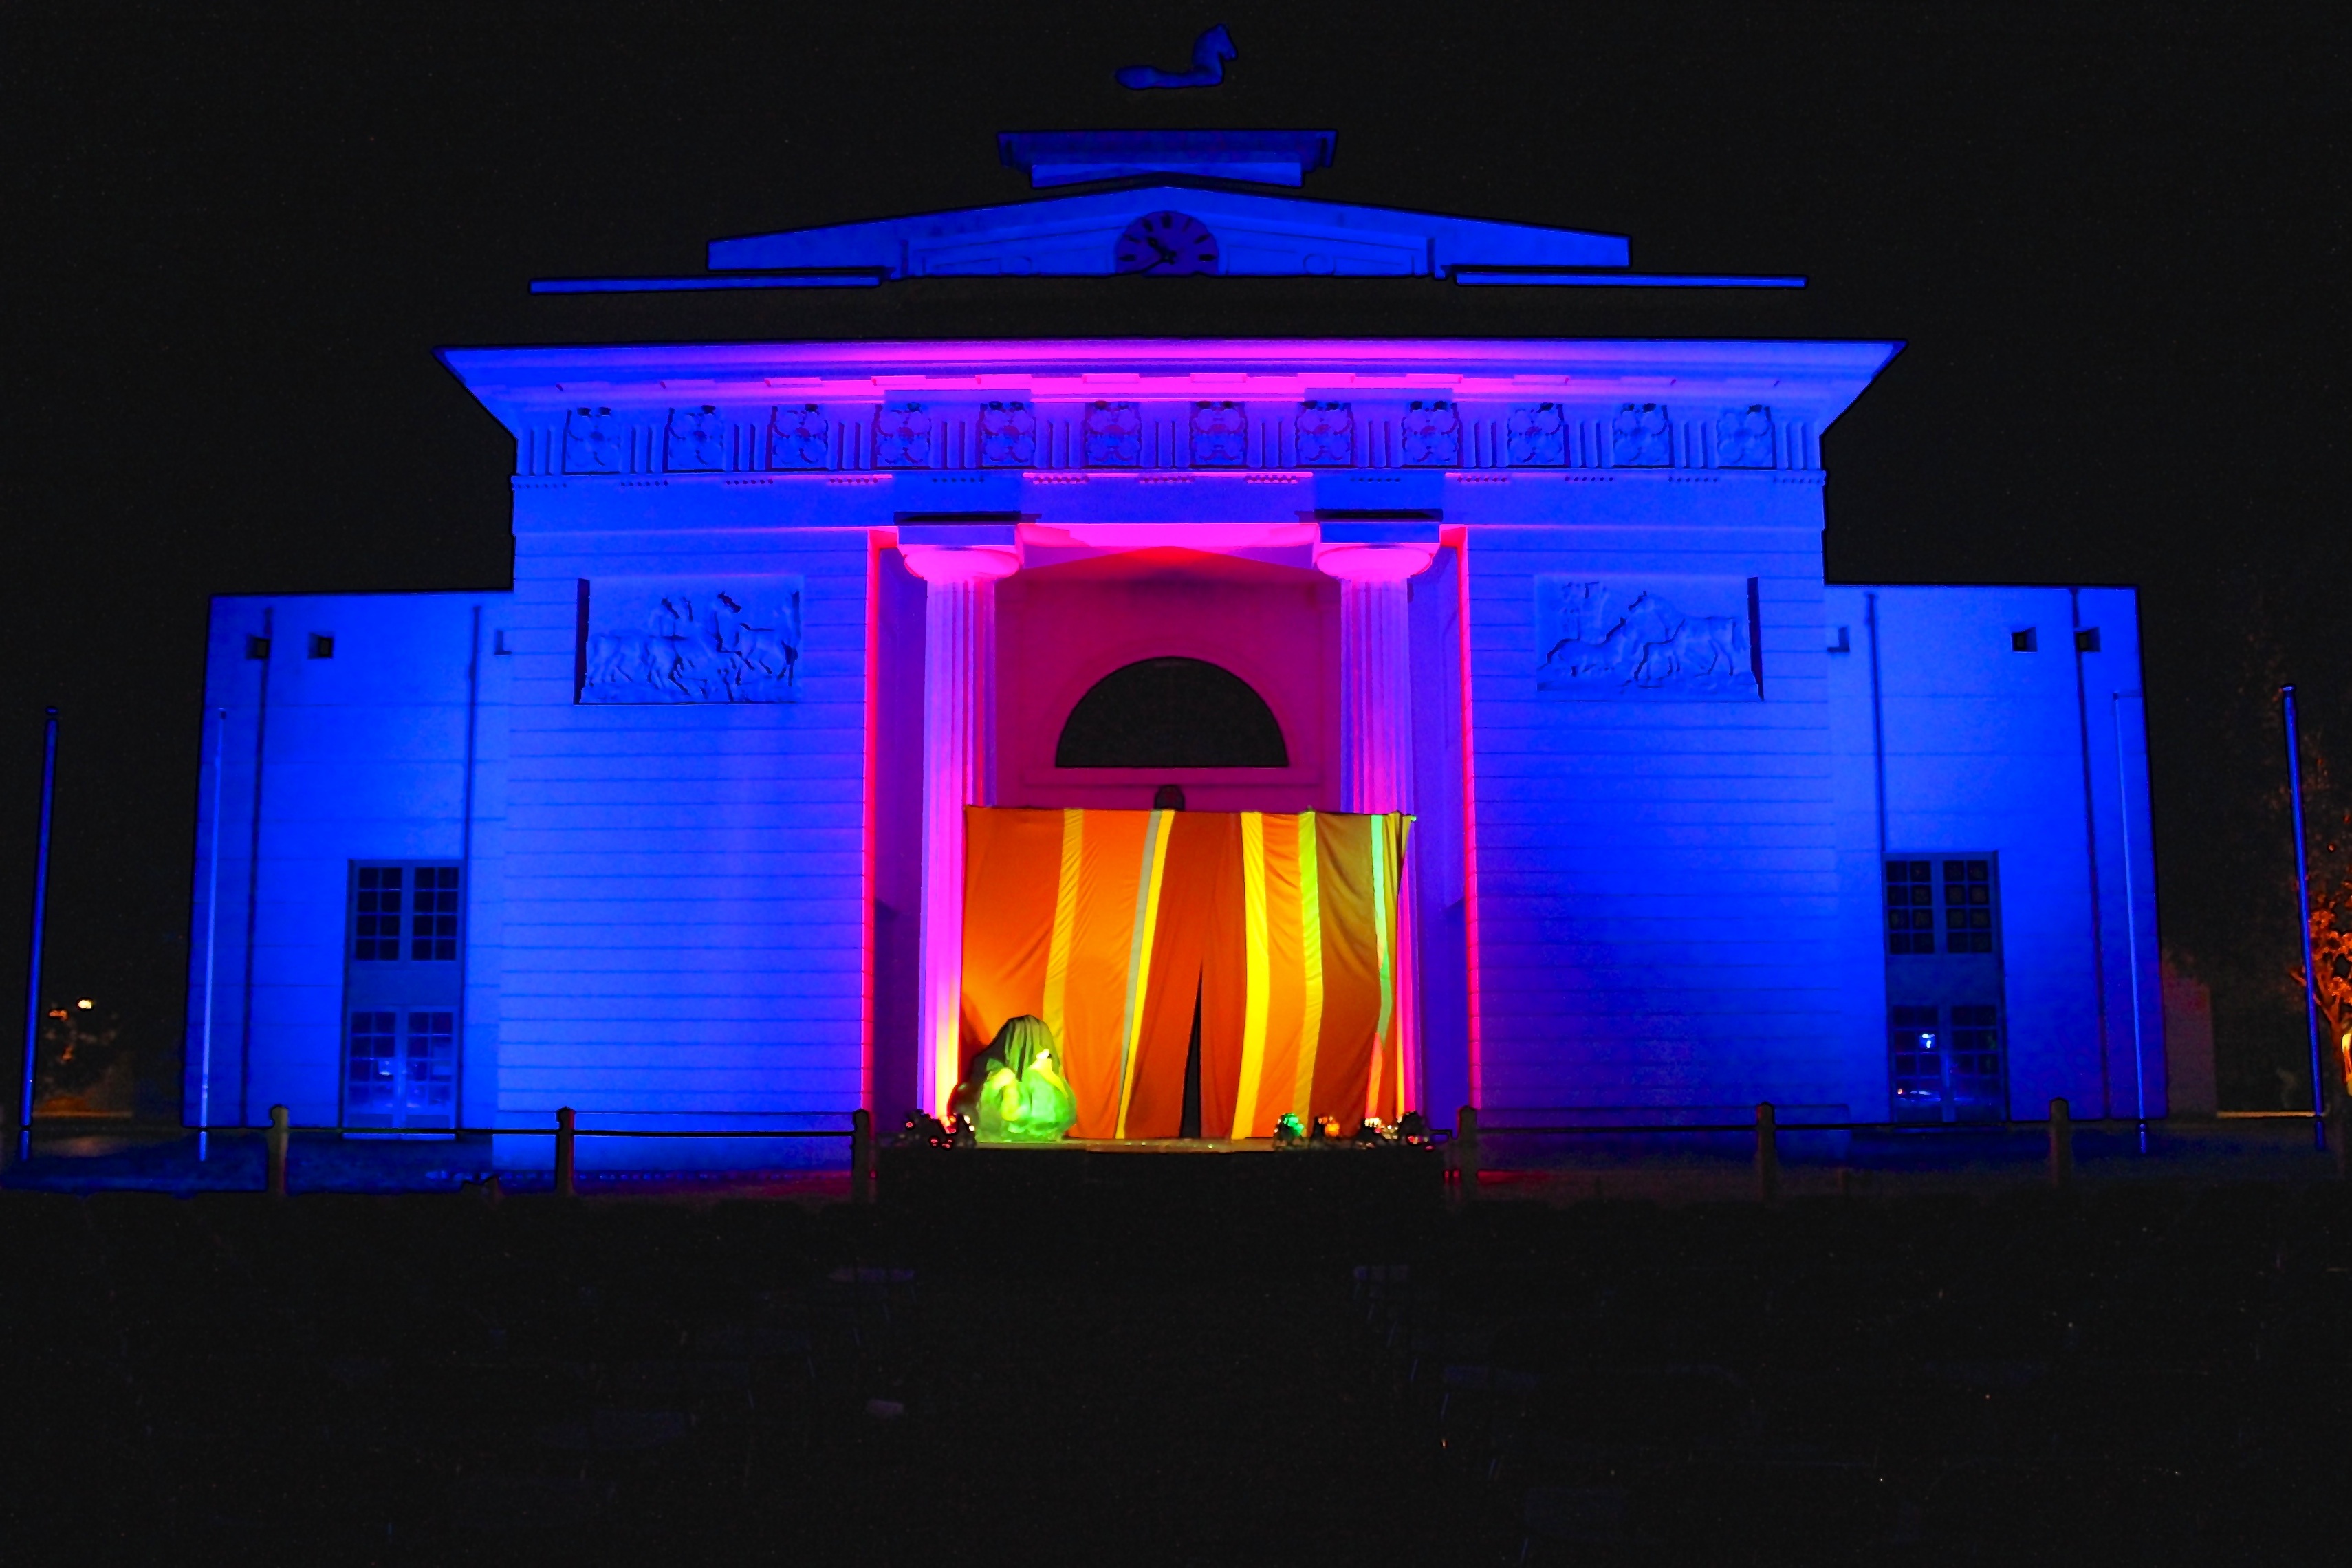
light, architecture, night, building, color, darkness, blue, lighting, theatre, stage, historically, entertainment, night photograph, performing arts, neon colors, musical theatre, scenographer, state stud